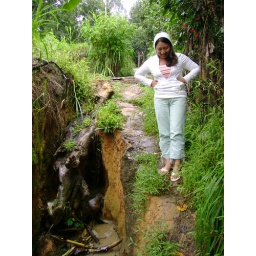
Here we are...We found out there is a stream under the green house and a slippery road